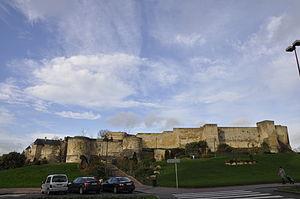
façade sud du château de Caen
Le château de Caen est un ensemble fortifié du centre-ville ancien de Caen. Fondé vers 1060 par Guillaume le Conquérant, il connait de nombreux aménagements au fil des siècles. Avec 5,5 hectares, c’est l’un des plus grands châteaux d’Europe.
La reconstruction de Caen fait suite aux destructions subies par la ville de Caen, en France, pendant la bataille de Normandie. La ville a été détruite en grande partie par les bombardements dont la ville est la cible entre le 6 juin et le 17 août 1944.